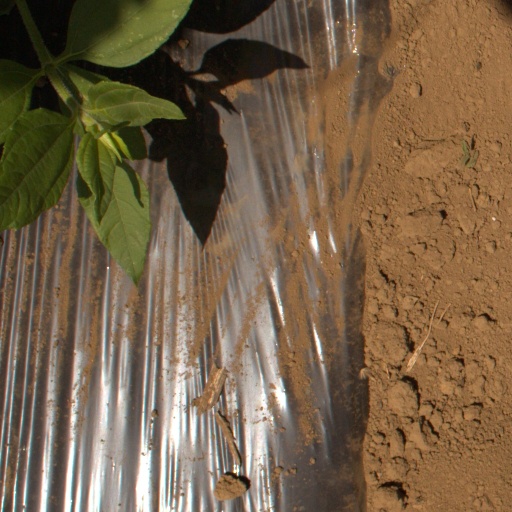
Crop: Jerusalem artichoke